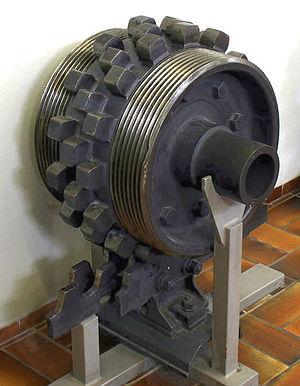
Carl Roman Abt, né le 16 juillet 1850 à Bünzen et mort le 1ᵉʳ mai 1933 à Lucerne, est un ingénieur en mécanique ferroviaire suisse, inventeur et entrepreneur. Il a conçu des solutions innovantes dans le domaine des voies ferrées à crémaillère et des voies pour funiculaires. Il a laissé son nom au système Abt de crémaillère, et à l'évitement Abt pour le croisement des voitures de funiculaire.
La ligne sommitale de la Furka est une ligne de chemin de fer à crémaillère suisse à voie métrique entre Realp et Oberwald via le tunnel de faîte du col de la Furka, exploitée par la Dampfbahn Furka-Bergstrecke AG. D'une longueur de presque 18 km, c'est la plus longue ligne non électrifiée du pays.
Un chemin de fer à crémaillère est un type de remontée mécanique où des trains circulent sur une ligne de voie ferrée qui dispose en son centre d'un rail supplémentaire denté. Les locomotives utilisées sont équipées d'une ou plusieurs roues motrices dentées qui viennent s'engrener sur ce rail, permettant aux convois de conserver l'adhérence en pente et ainsi de gravir des déclivités importantes.